Samsung Galaxy A33 5G

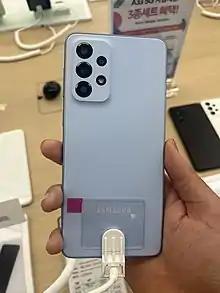
Back of the Samsung Galaxy A33 5G

The screen is made of Corning Gorilla Glass 5. The back panel and sides are made of matte plastic.